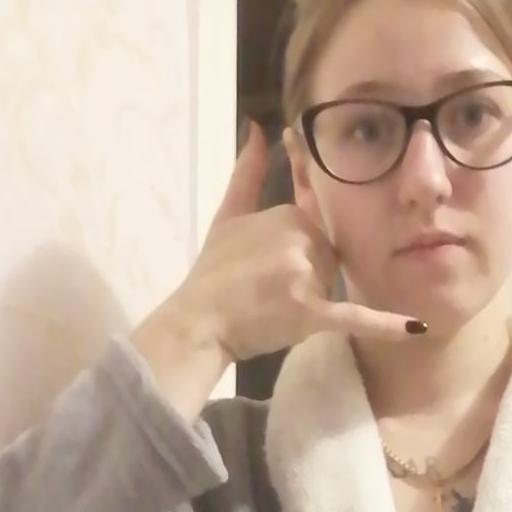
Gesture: call